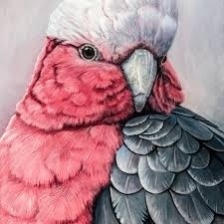
Species: ROSE BREASTED COCKATOO
Scientific name: EOLOPHUS ROSEICAPILLA
ImageNet parent category: sulphur-crested_cockatoo